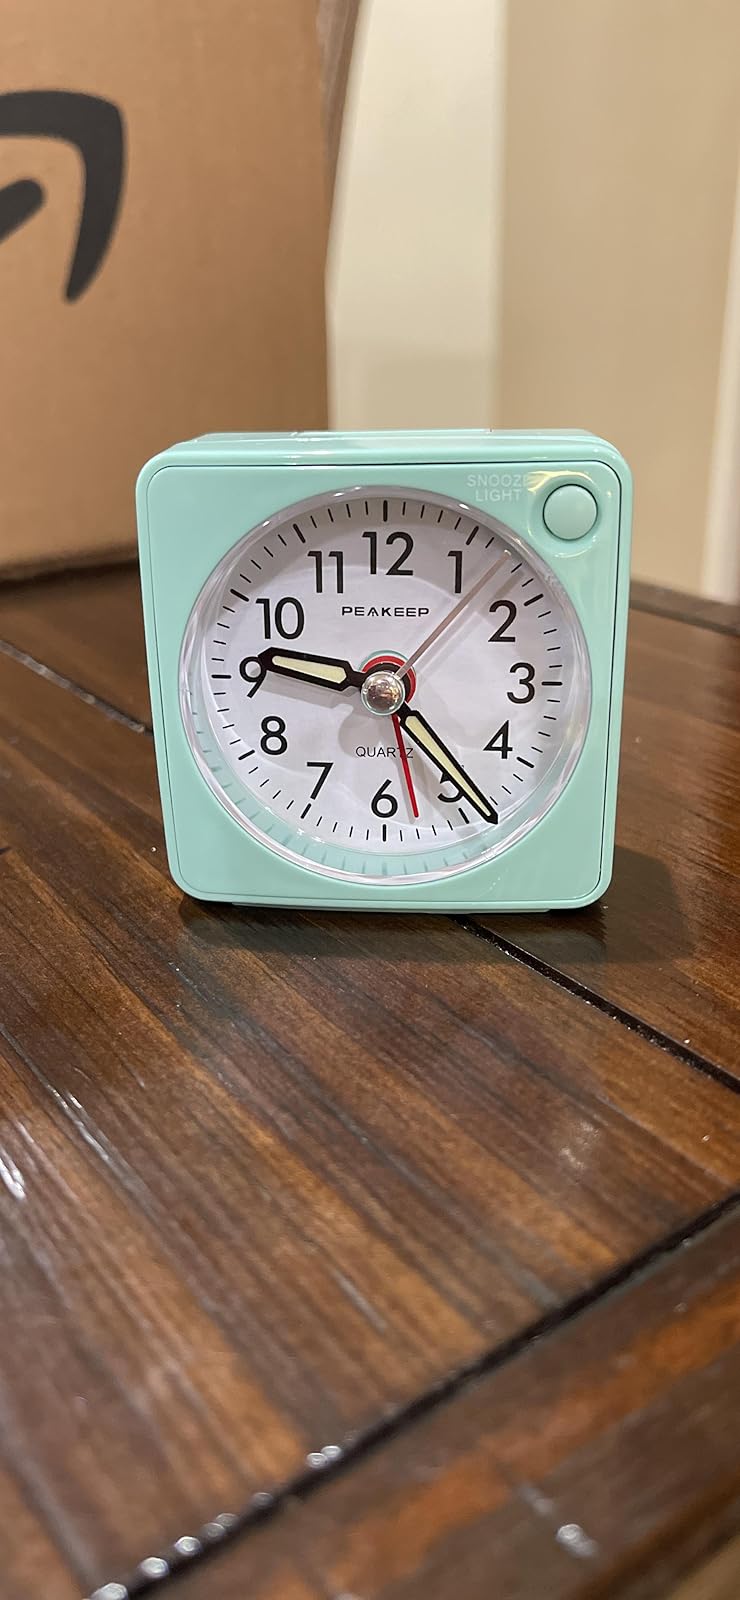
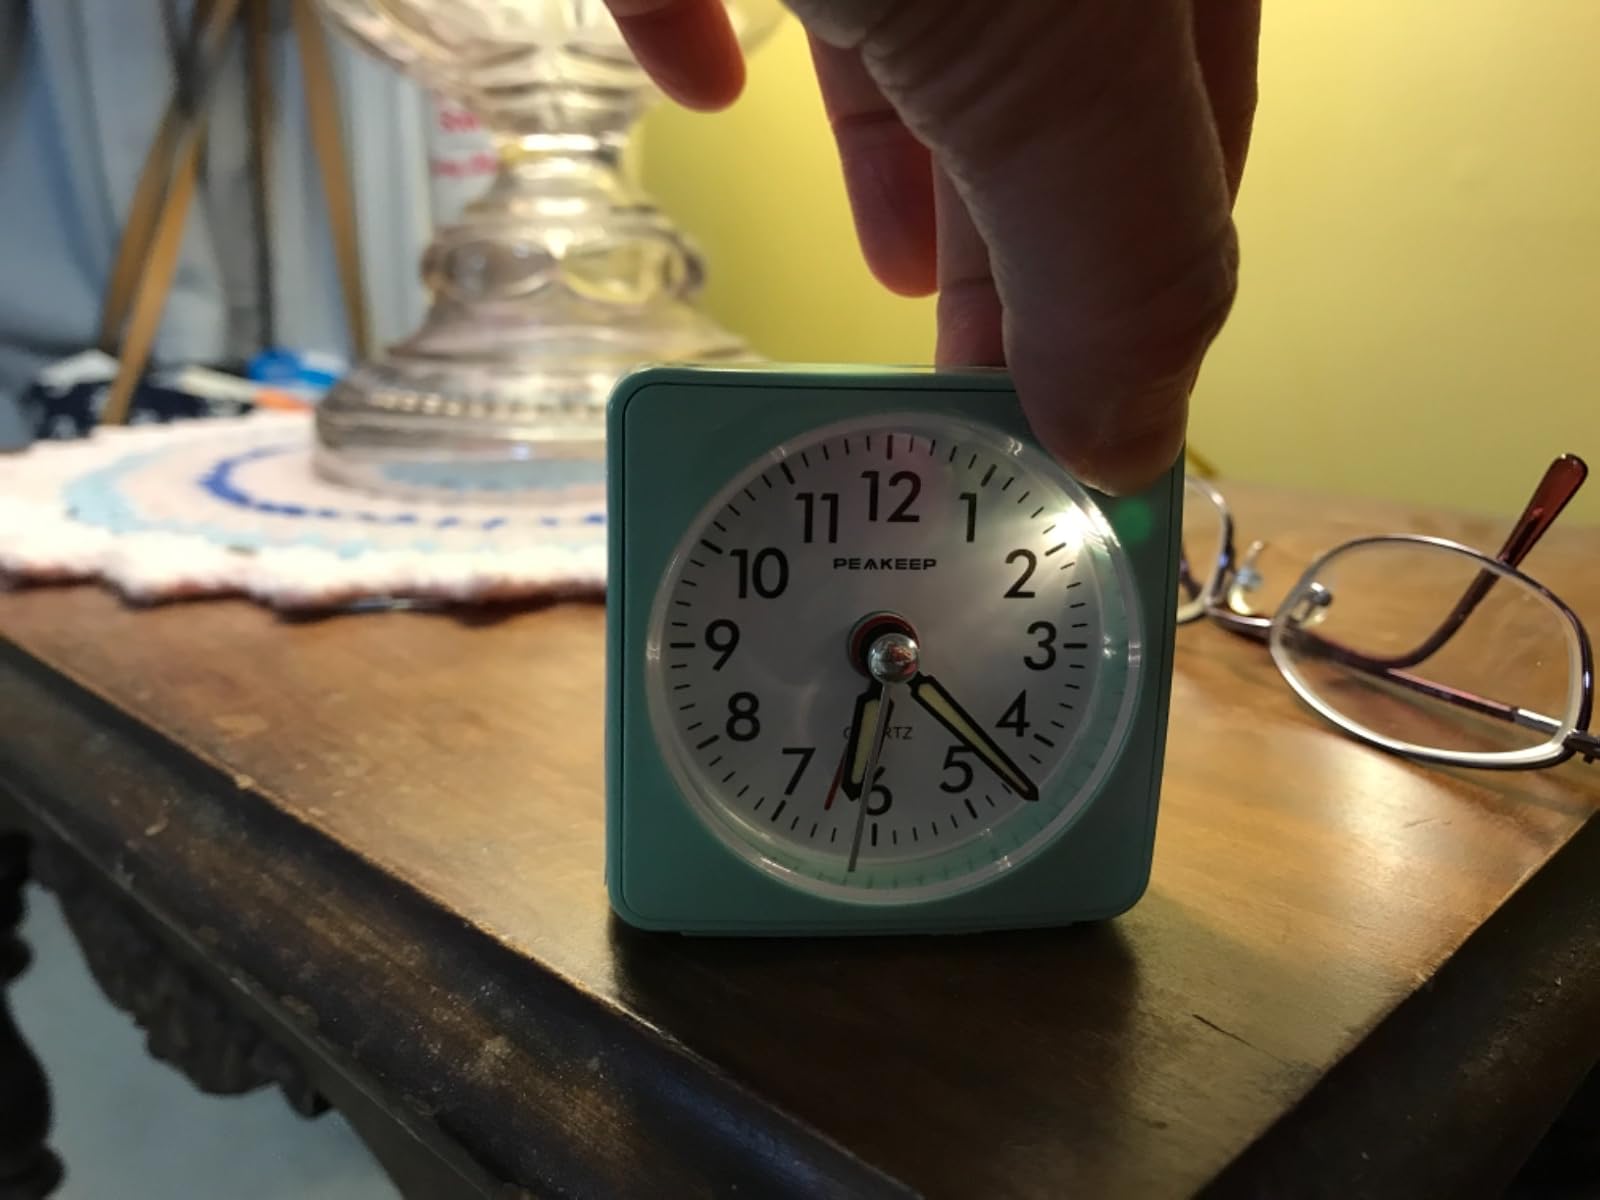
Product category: clock
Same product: yes